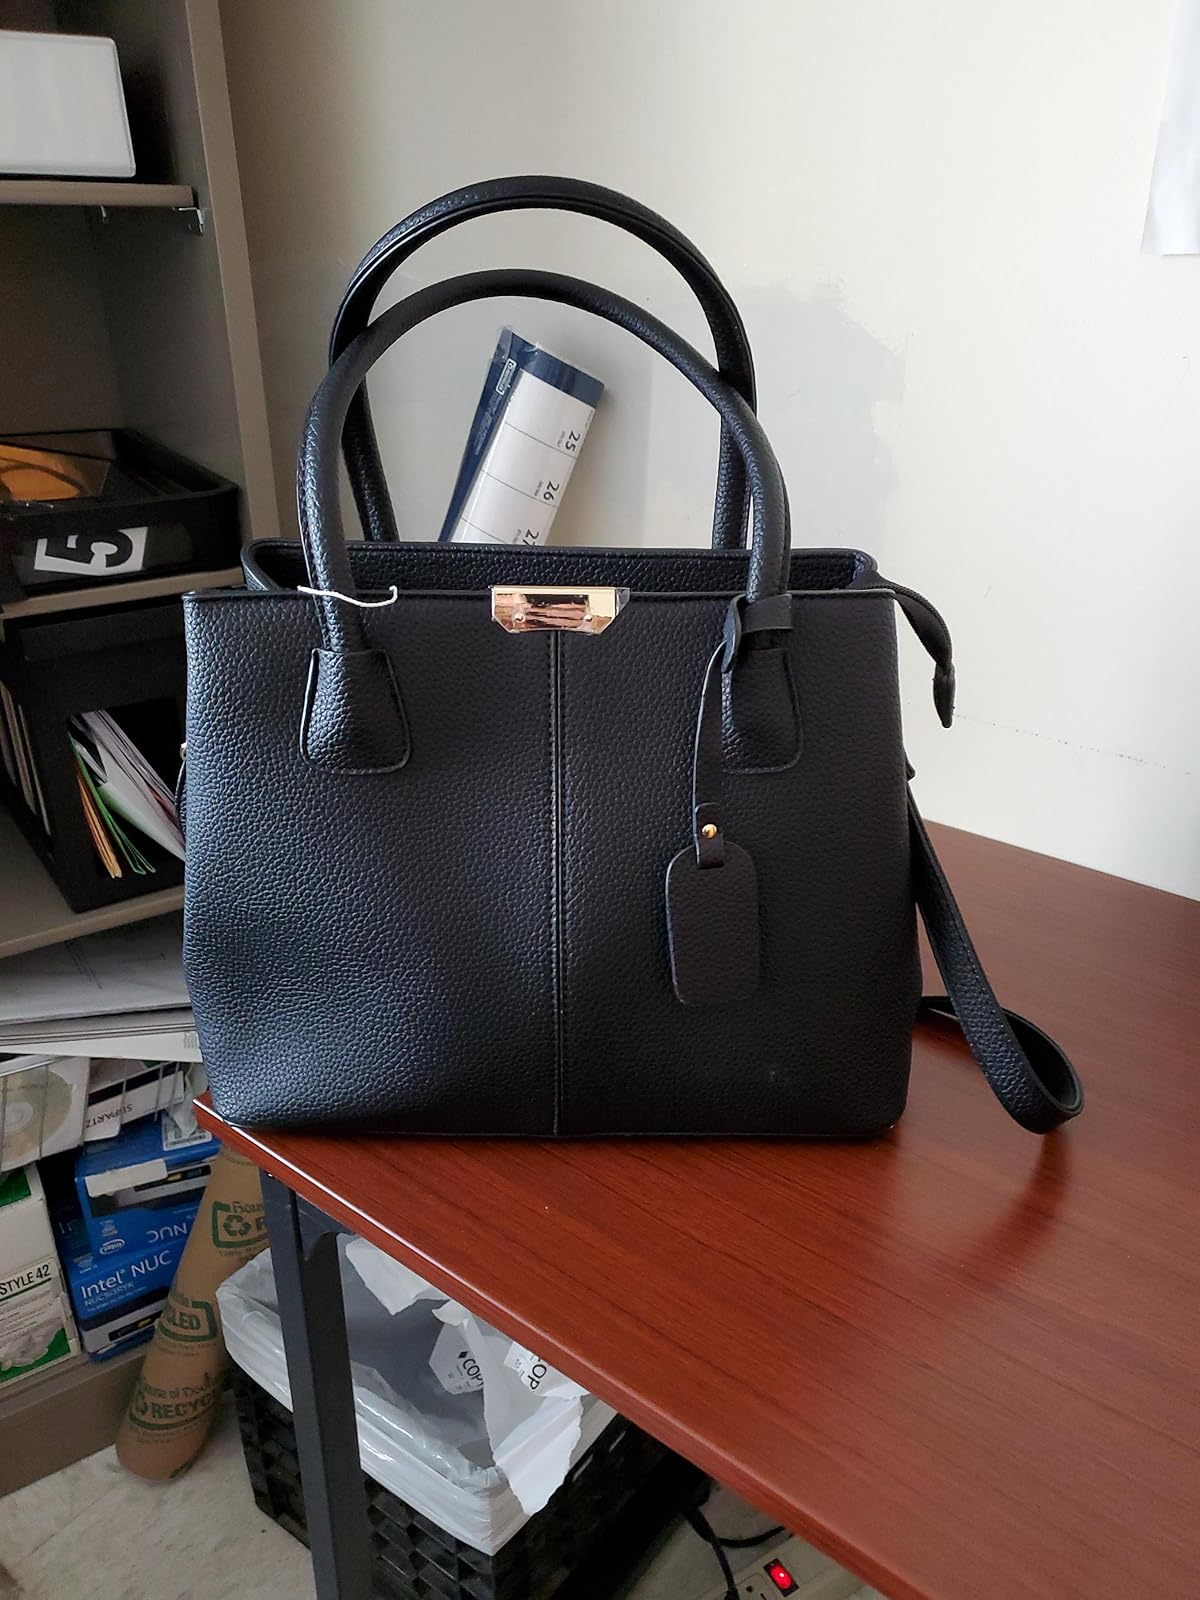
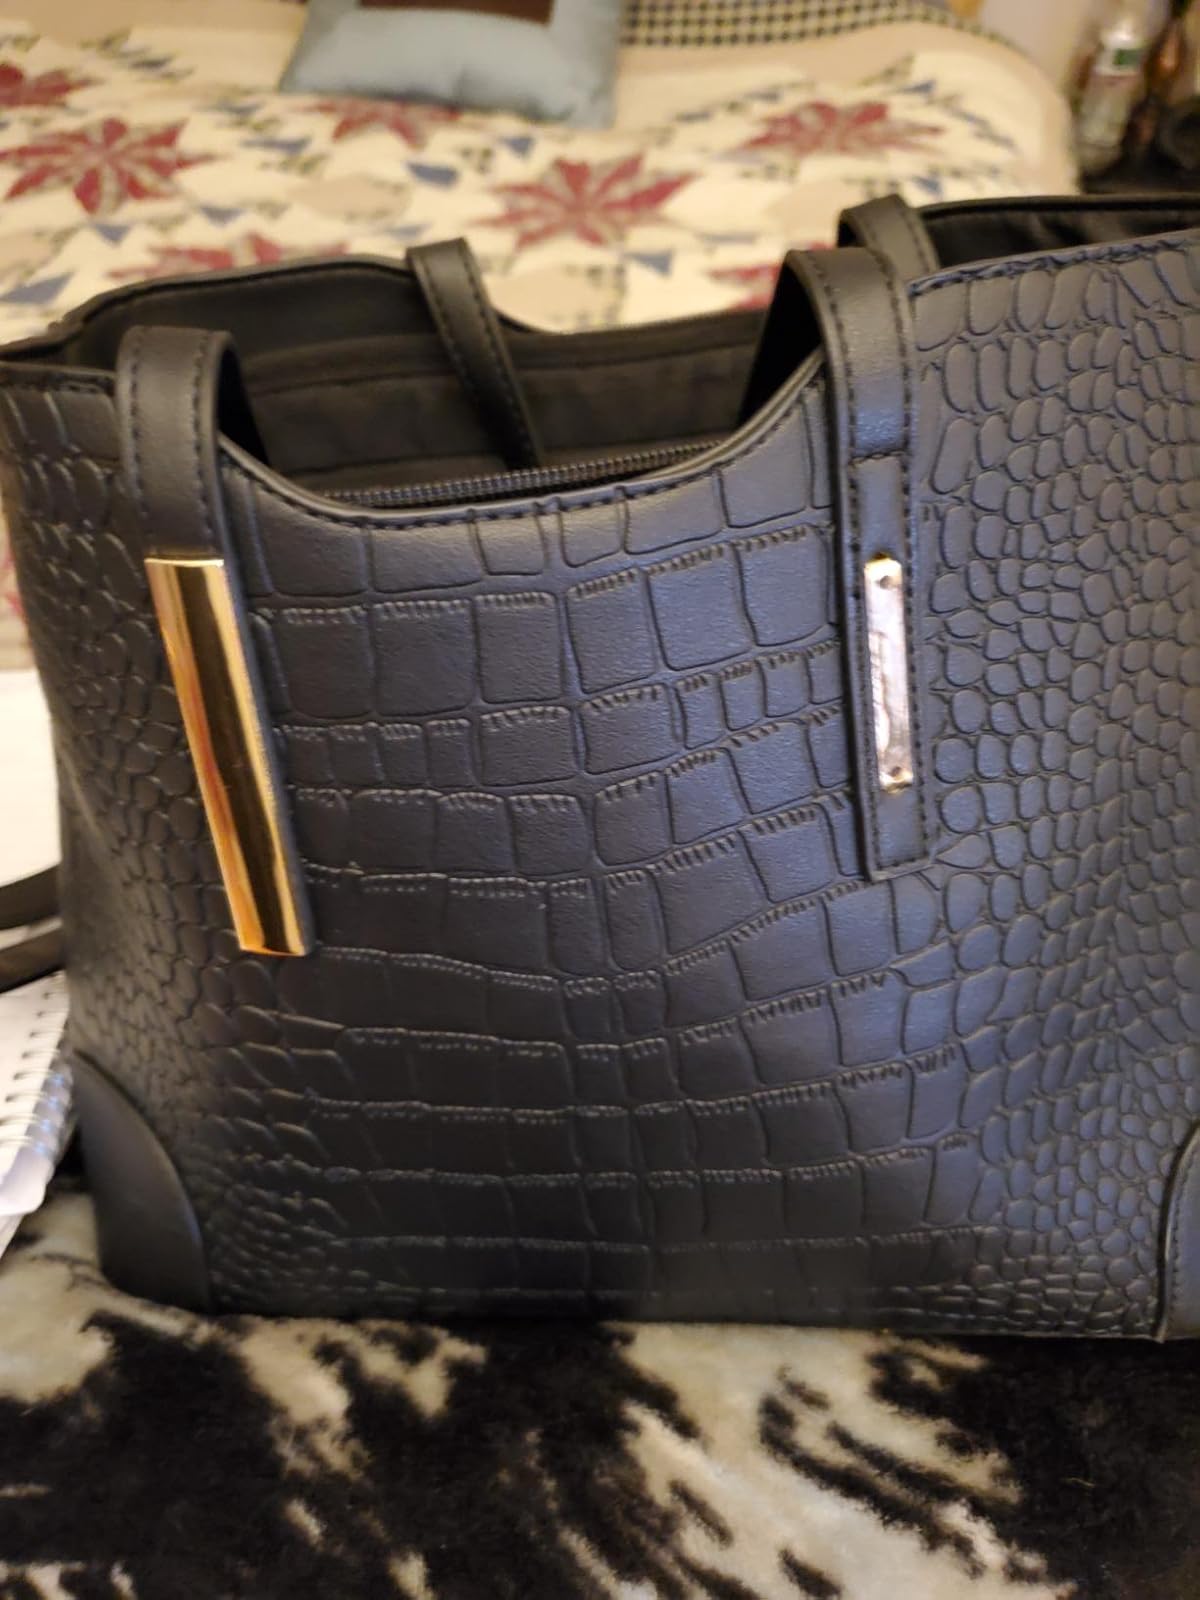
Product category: accessories_handbag
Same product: no